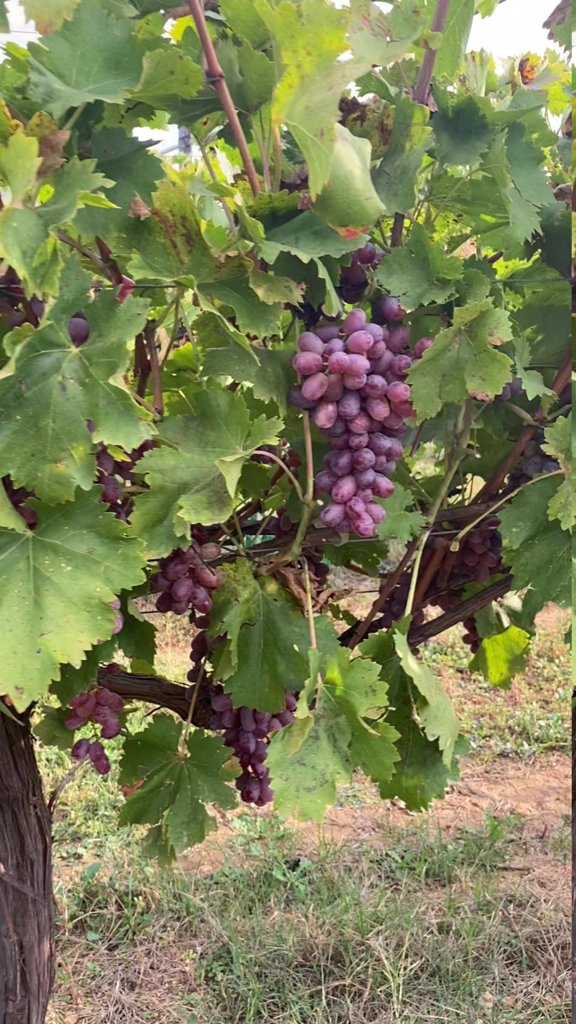
Berries visible: 119
Grape clusters: 7